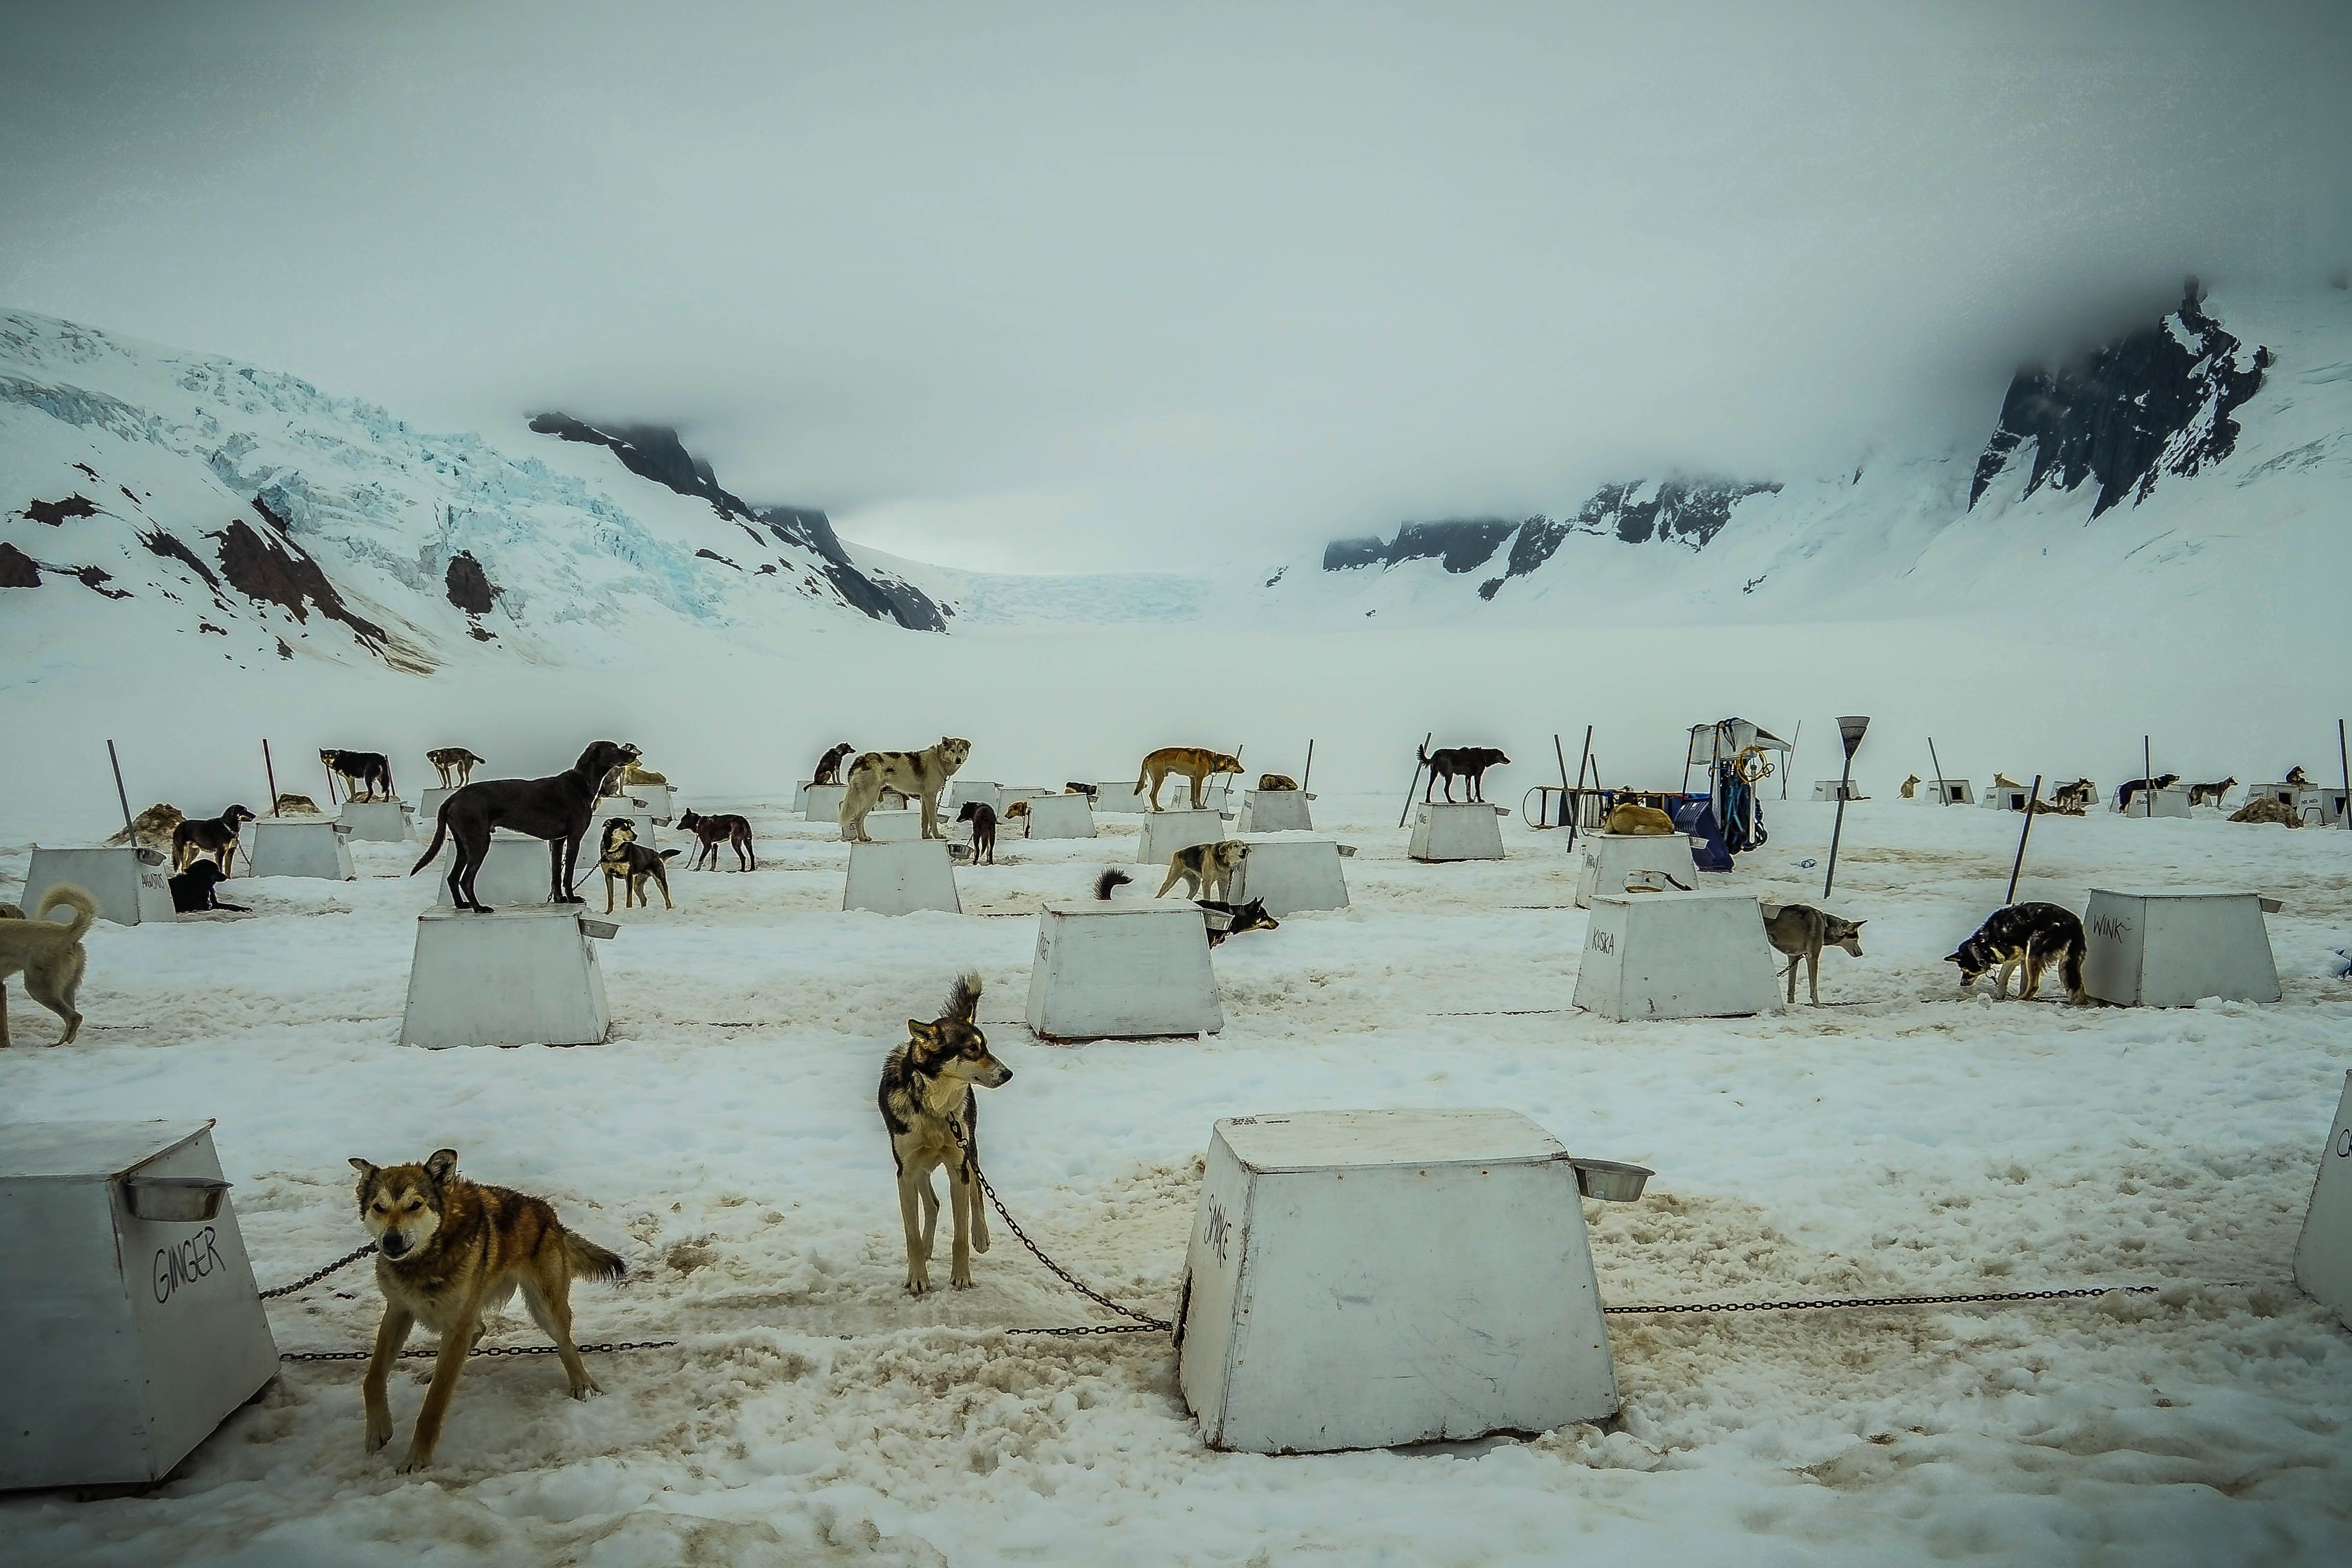
snow, winter, dog, glacier, weather, arctic, season, dogs, sled, blizzard, alaska, pulling, sledding, dog sled, dogsled, sled dogs, mendenhall glacier